List of birds of Gibraltar

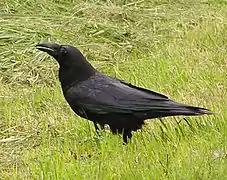
Common raven, resident in very small numbers.

The family Corvidae includes crows, ravens, jays, choughs, magpies, treepies, nutcrackers and ground jays. Corvids are above average in size among the Passeriformes, and some of the larger species show high levels of intelligence.